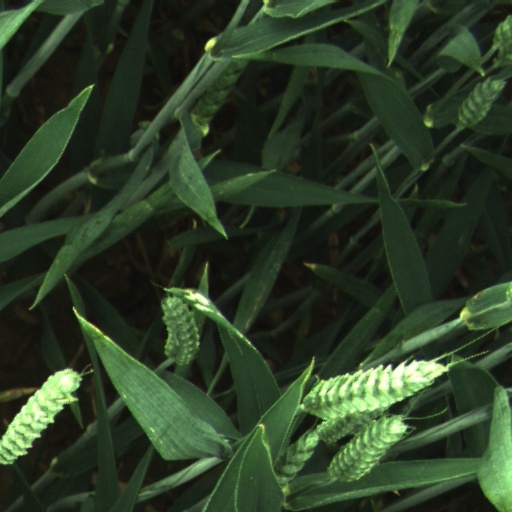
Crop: wheat